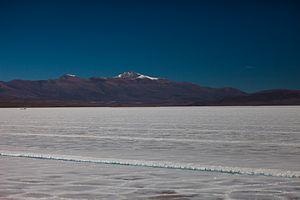
La province de Jujuy est une province argentine, située dans le nord-ouest du pays, limitée à l'est et au sud par la province de Salta, à l'ouest par le Chili et au nord par la Bolivie. Sa capitale est San Salvador de Jujuy.